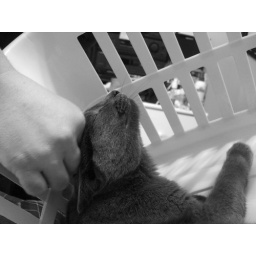
My two cats playing in a laundry basket